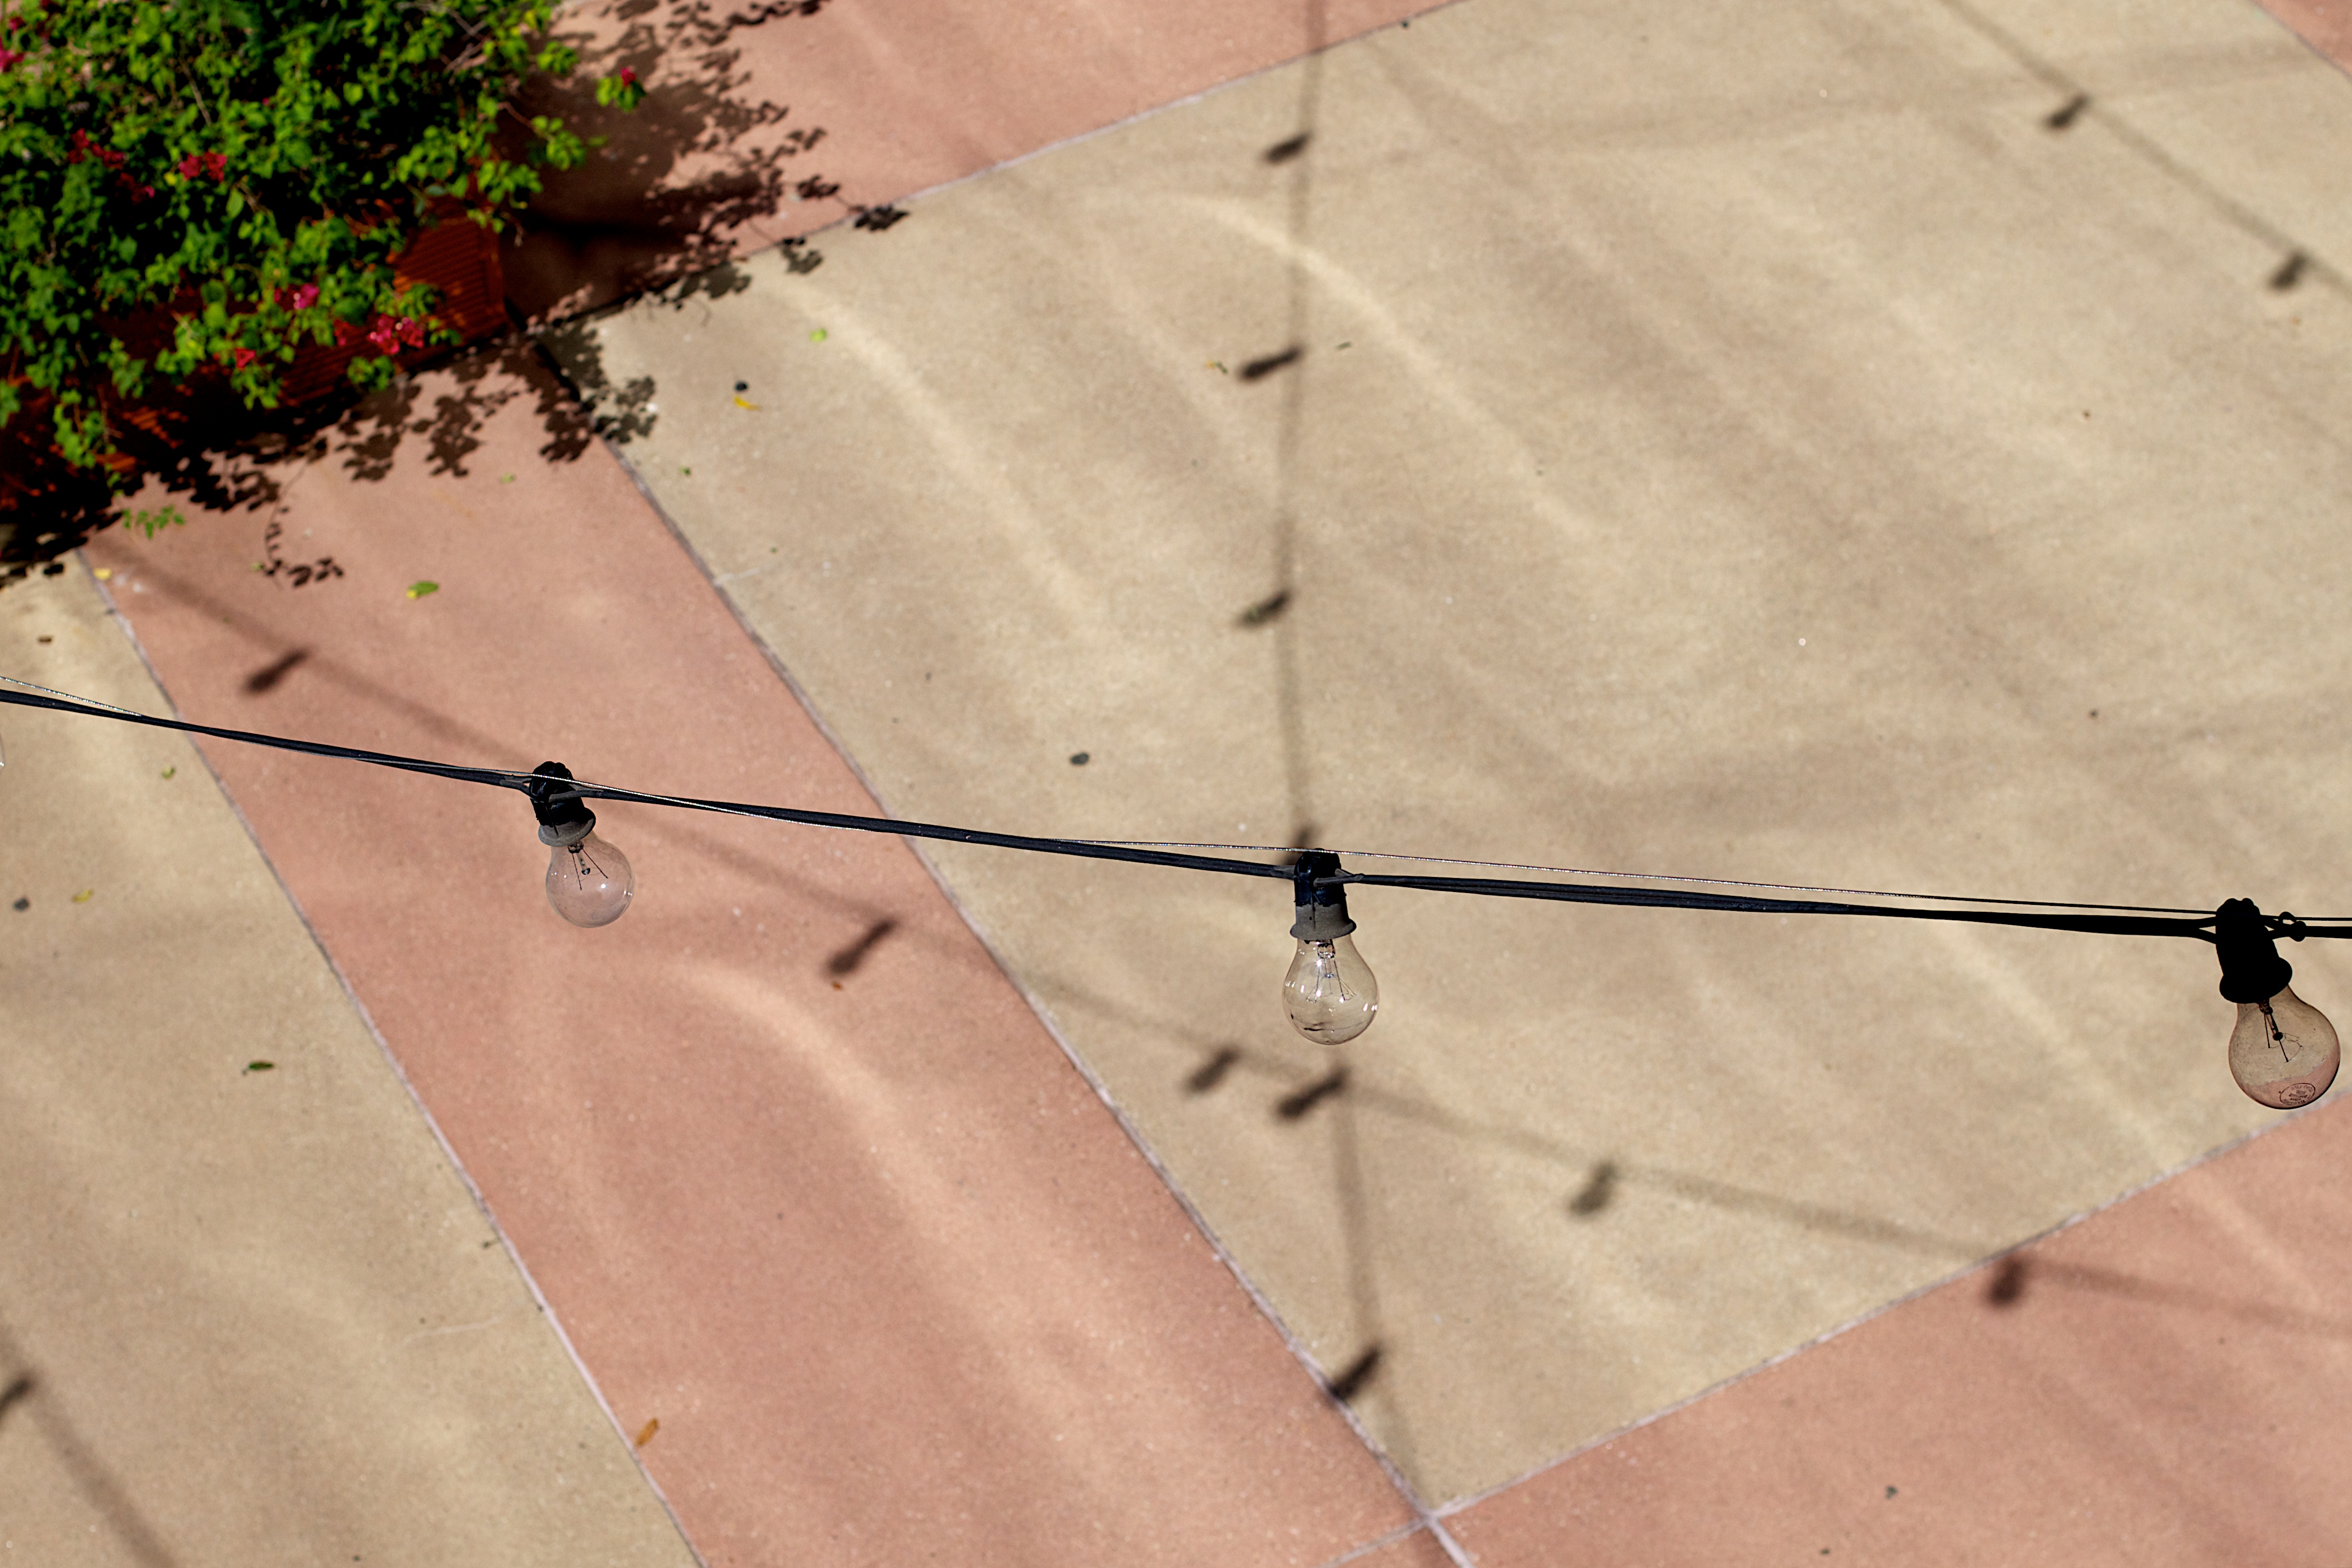
wing, wood, floor, roof, wall, line, shape, flooring, road surface